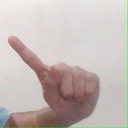
अक्षर: ए